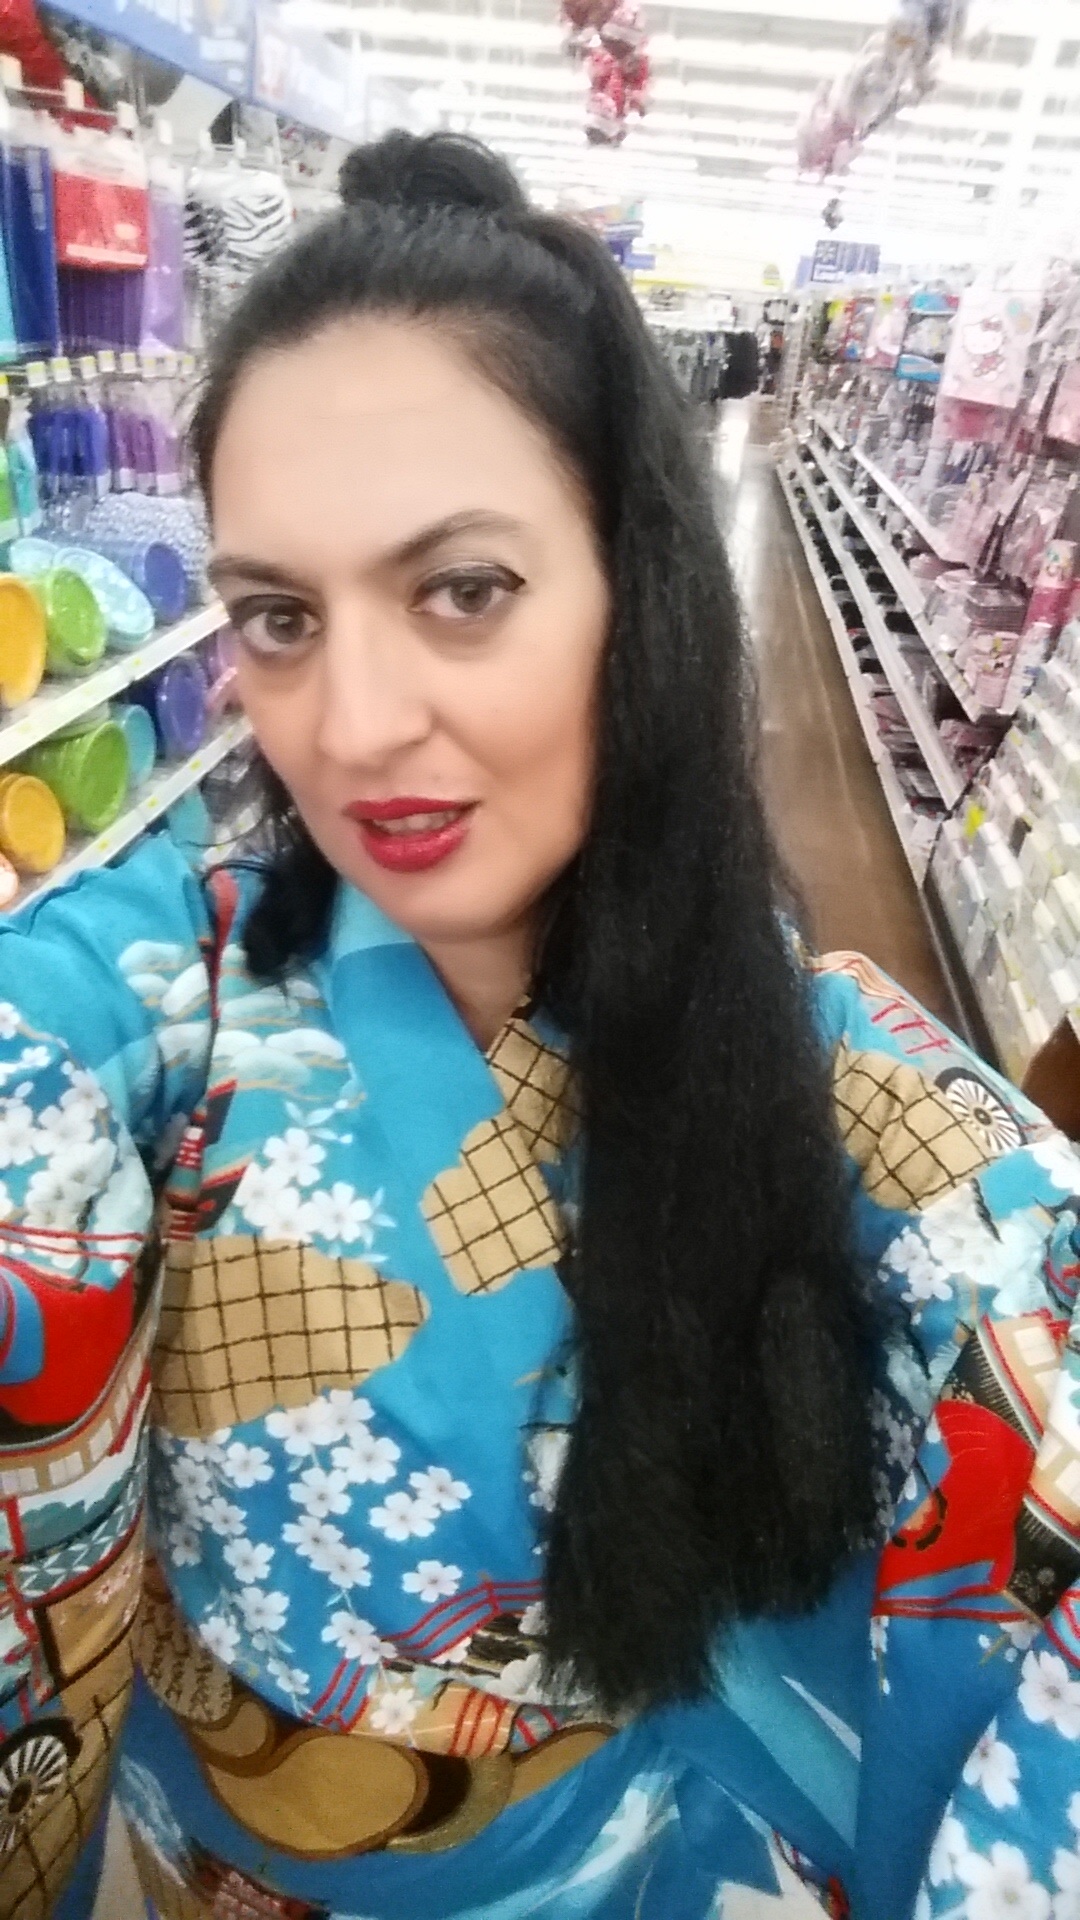
hairstyle, textile, costume, abdomen, photo shoot